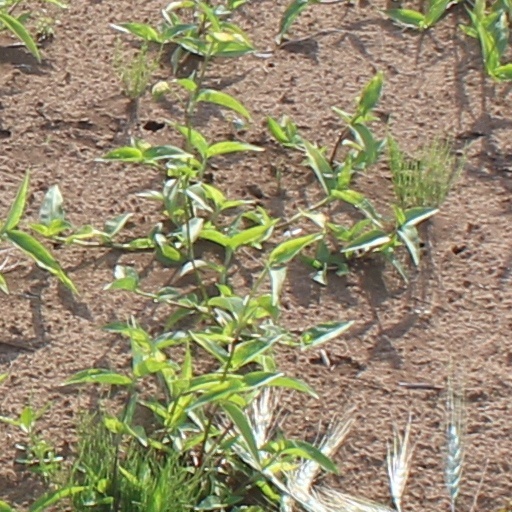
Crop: wheat